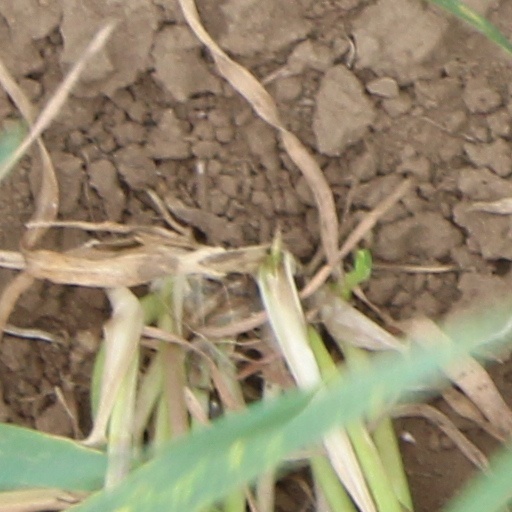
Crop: wheat